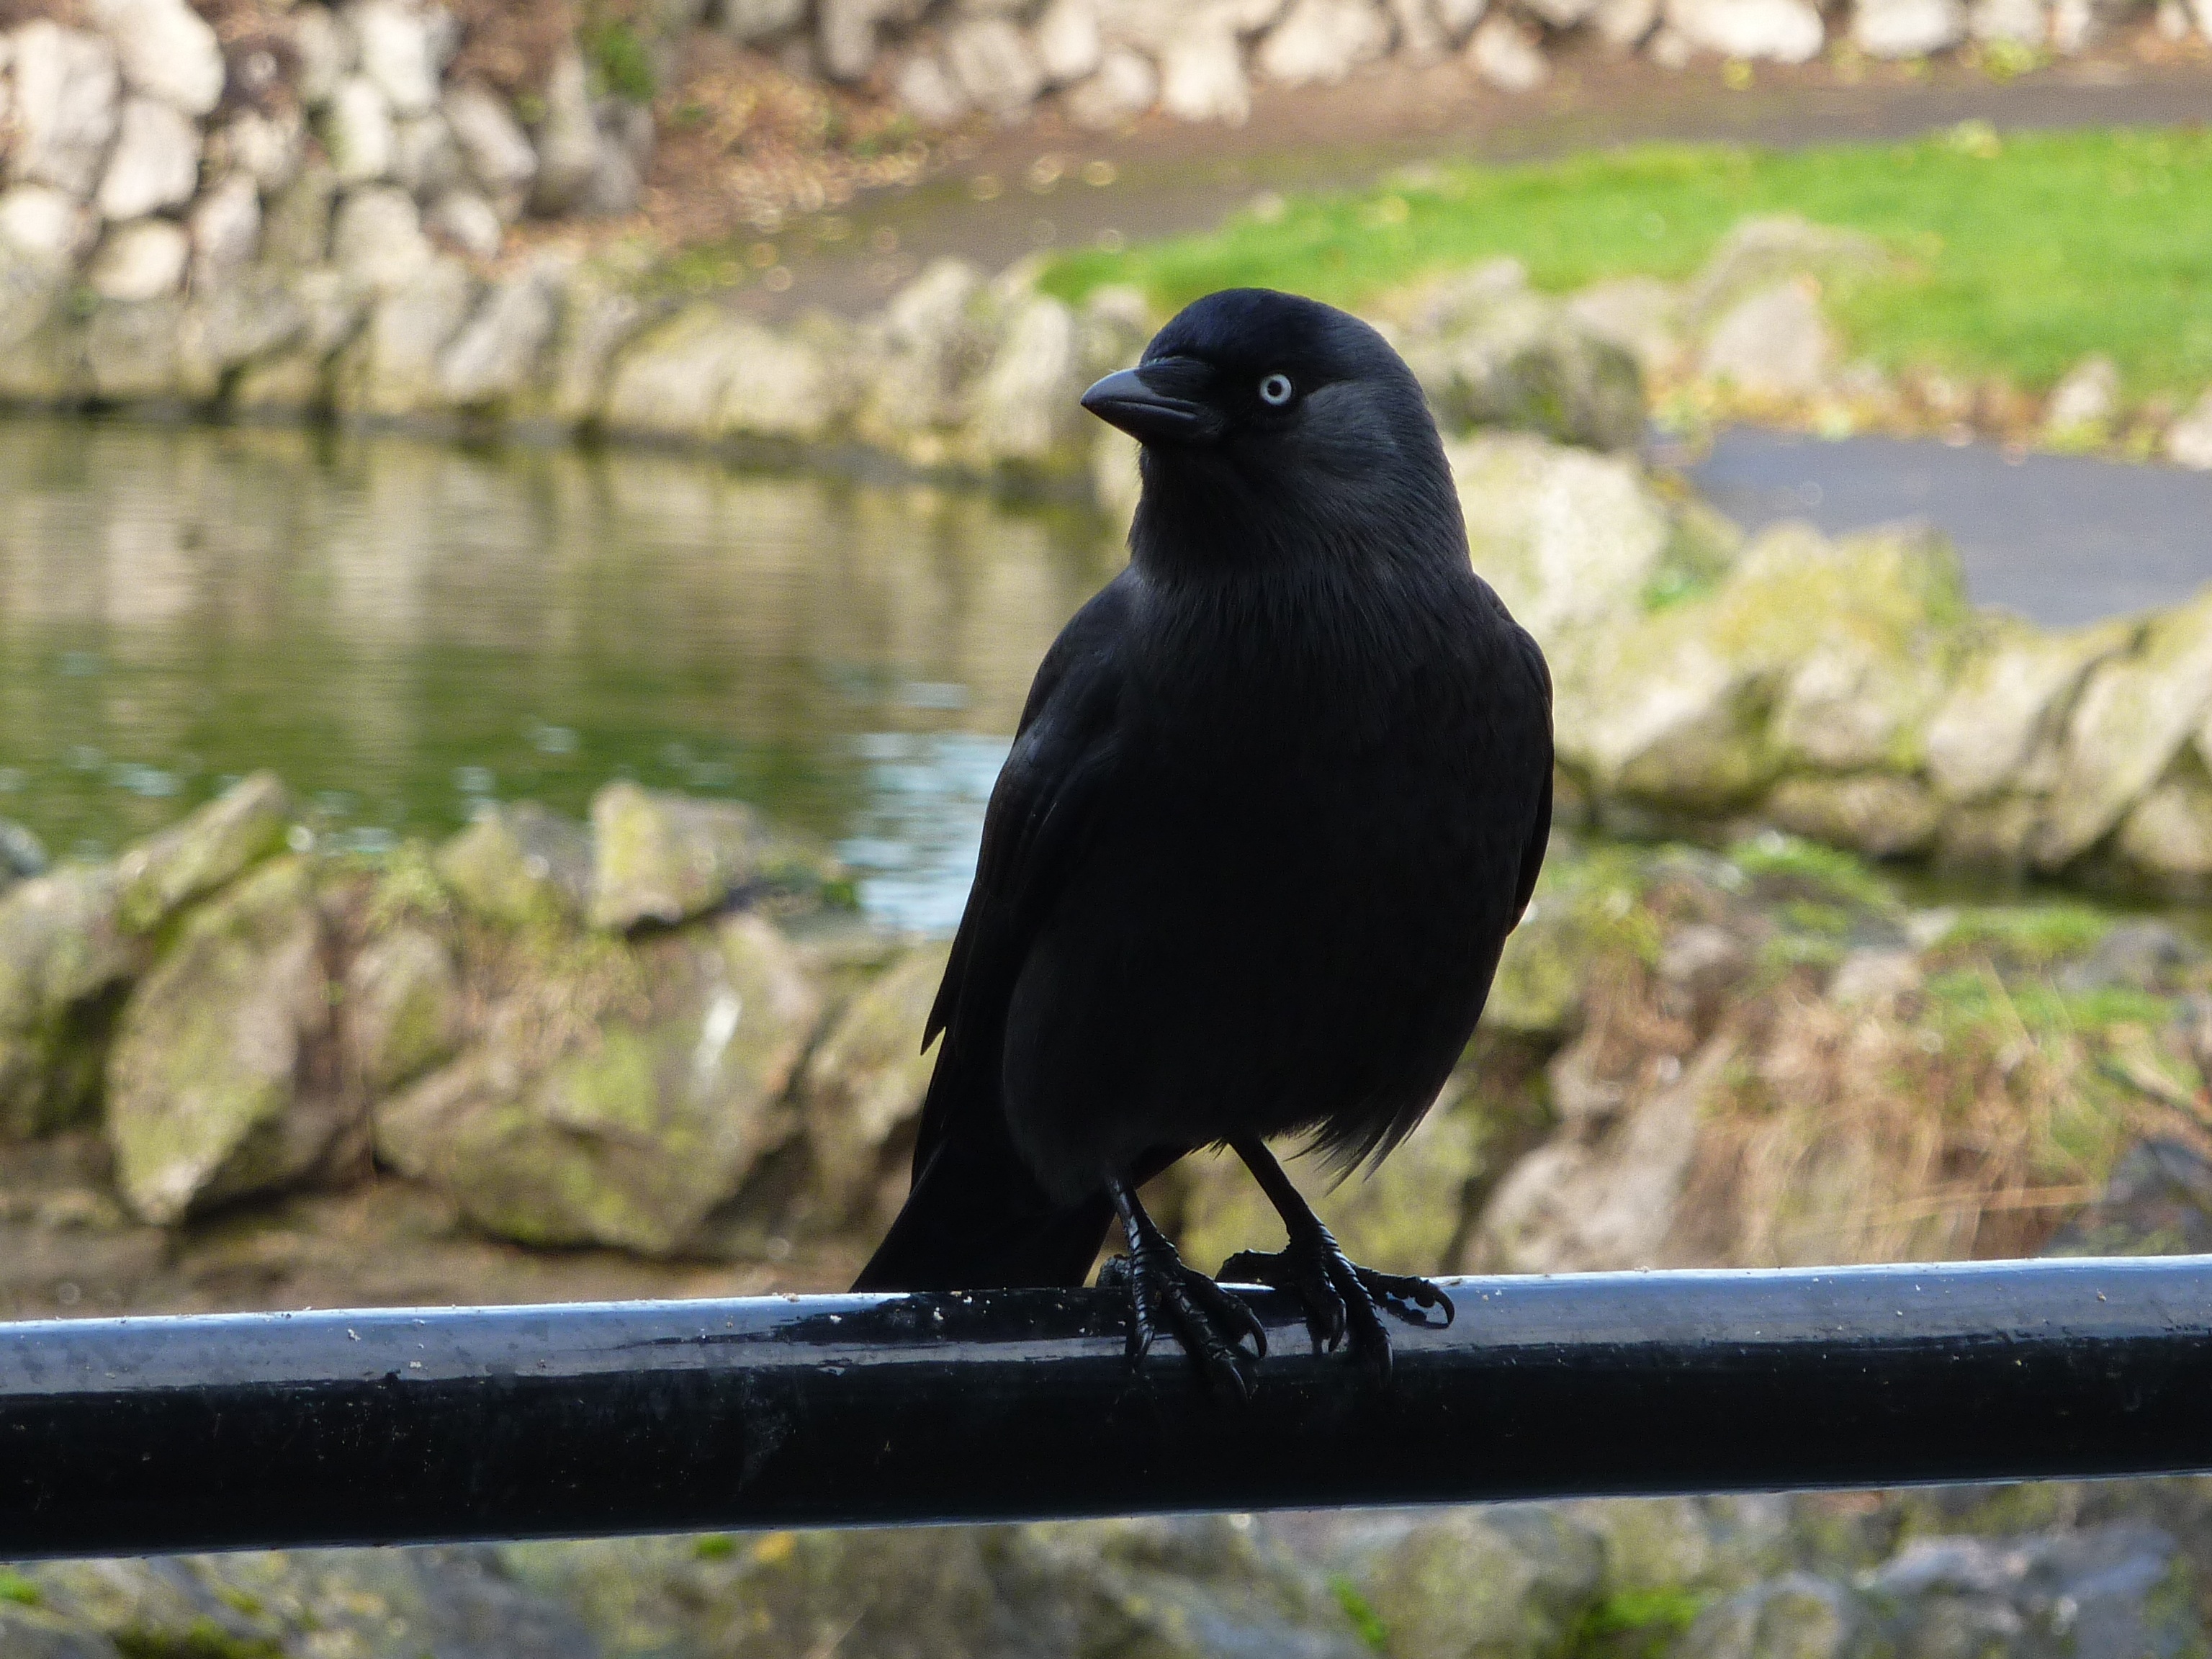
nature, branch, bird, wildlife, beak, black, fauna, crow, feathers, vertebrate, birdwatching, blackbird, jackdaw, american crow, perching bird, emberizidae, crow like bird